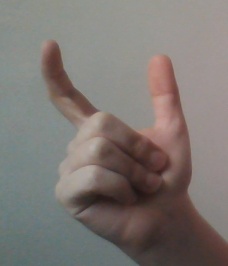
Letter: nun